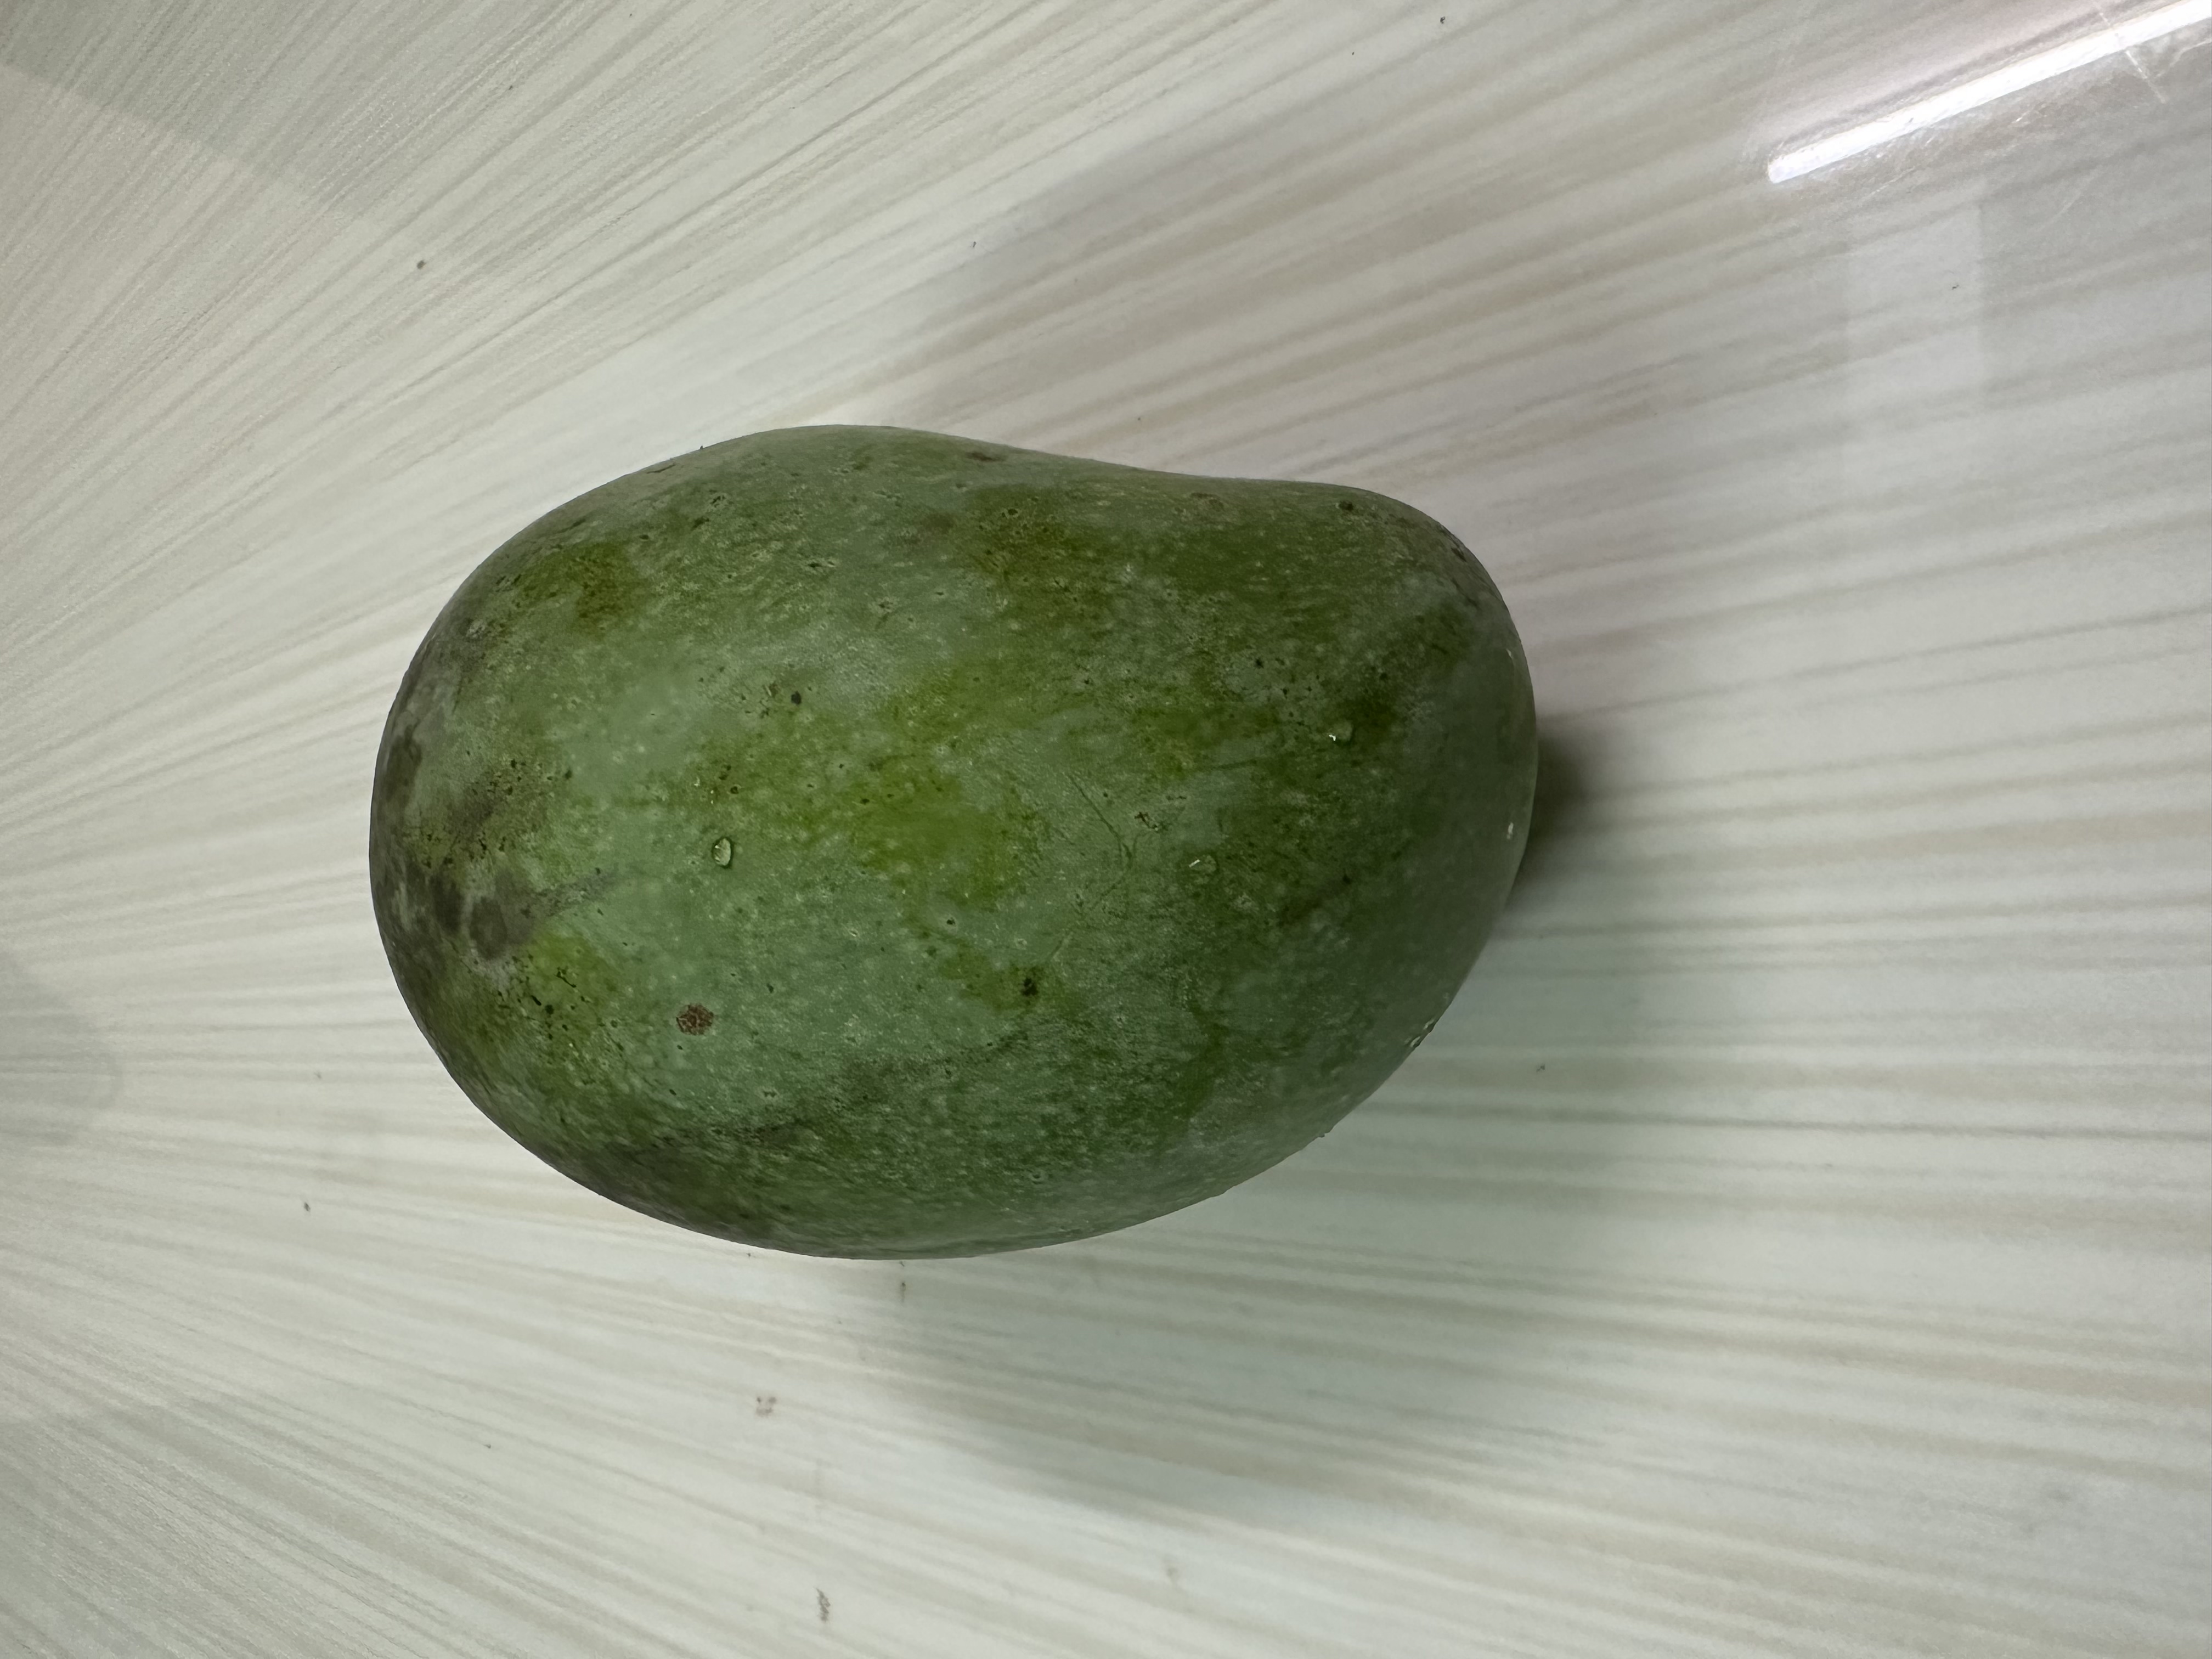
Mango variety: Amrapali